Sky position (RA, Dec in degrees): 115.08, 24.261
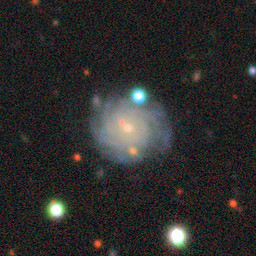
Galaxy morphology: Unbarred Tight Spiral Galaxies